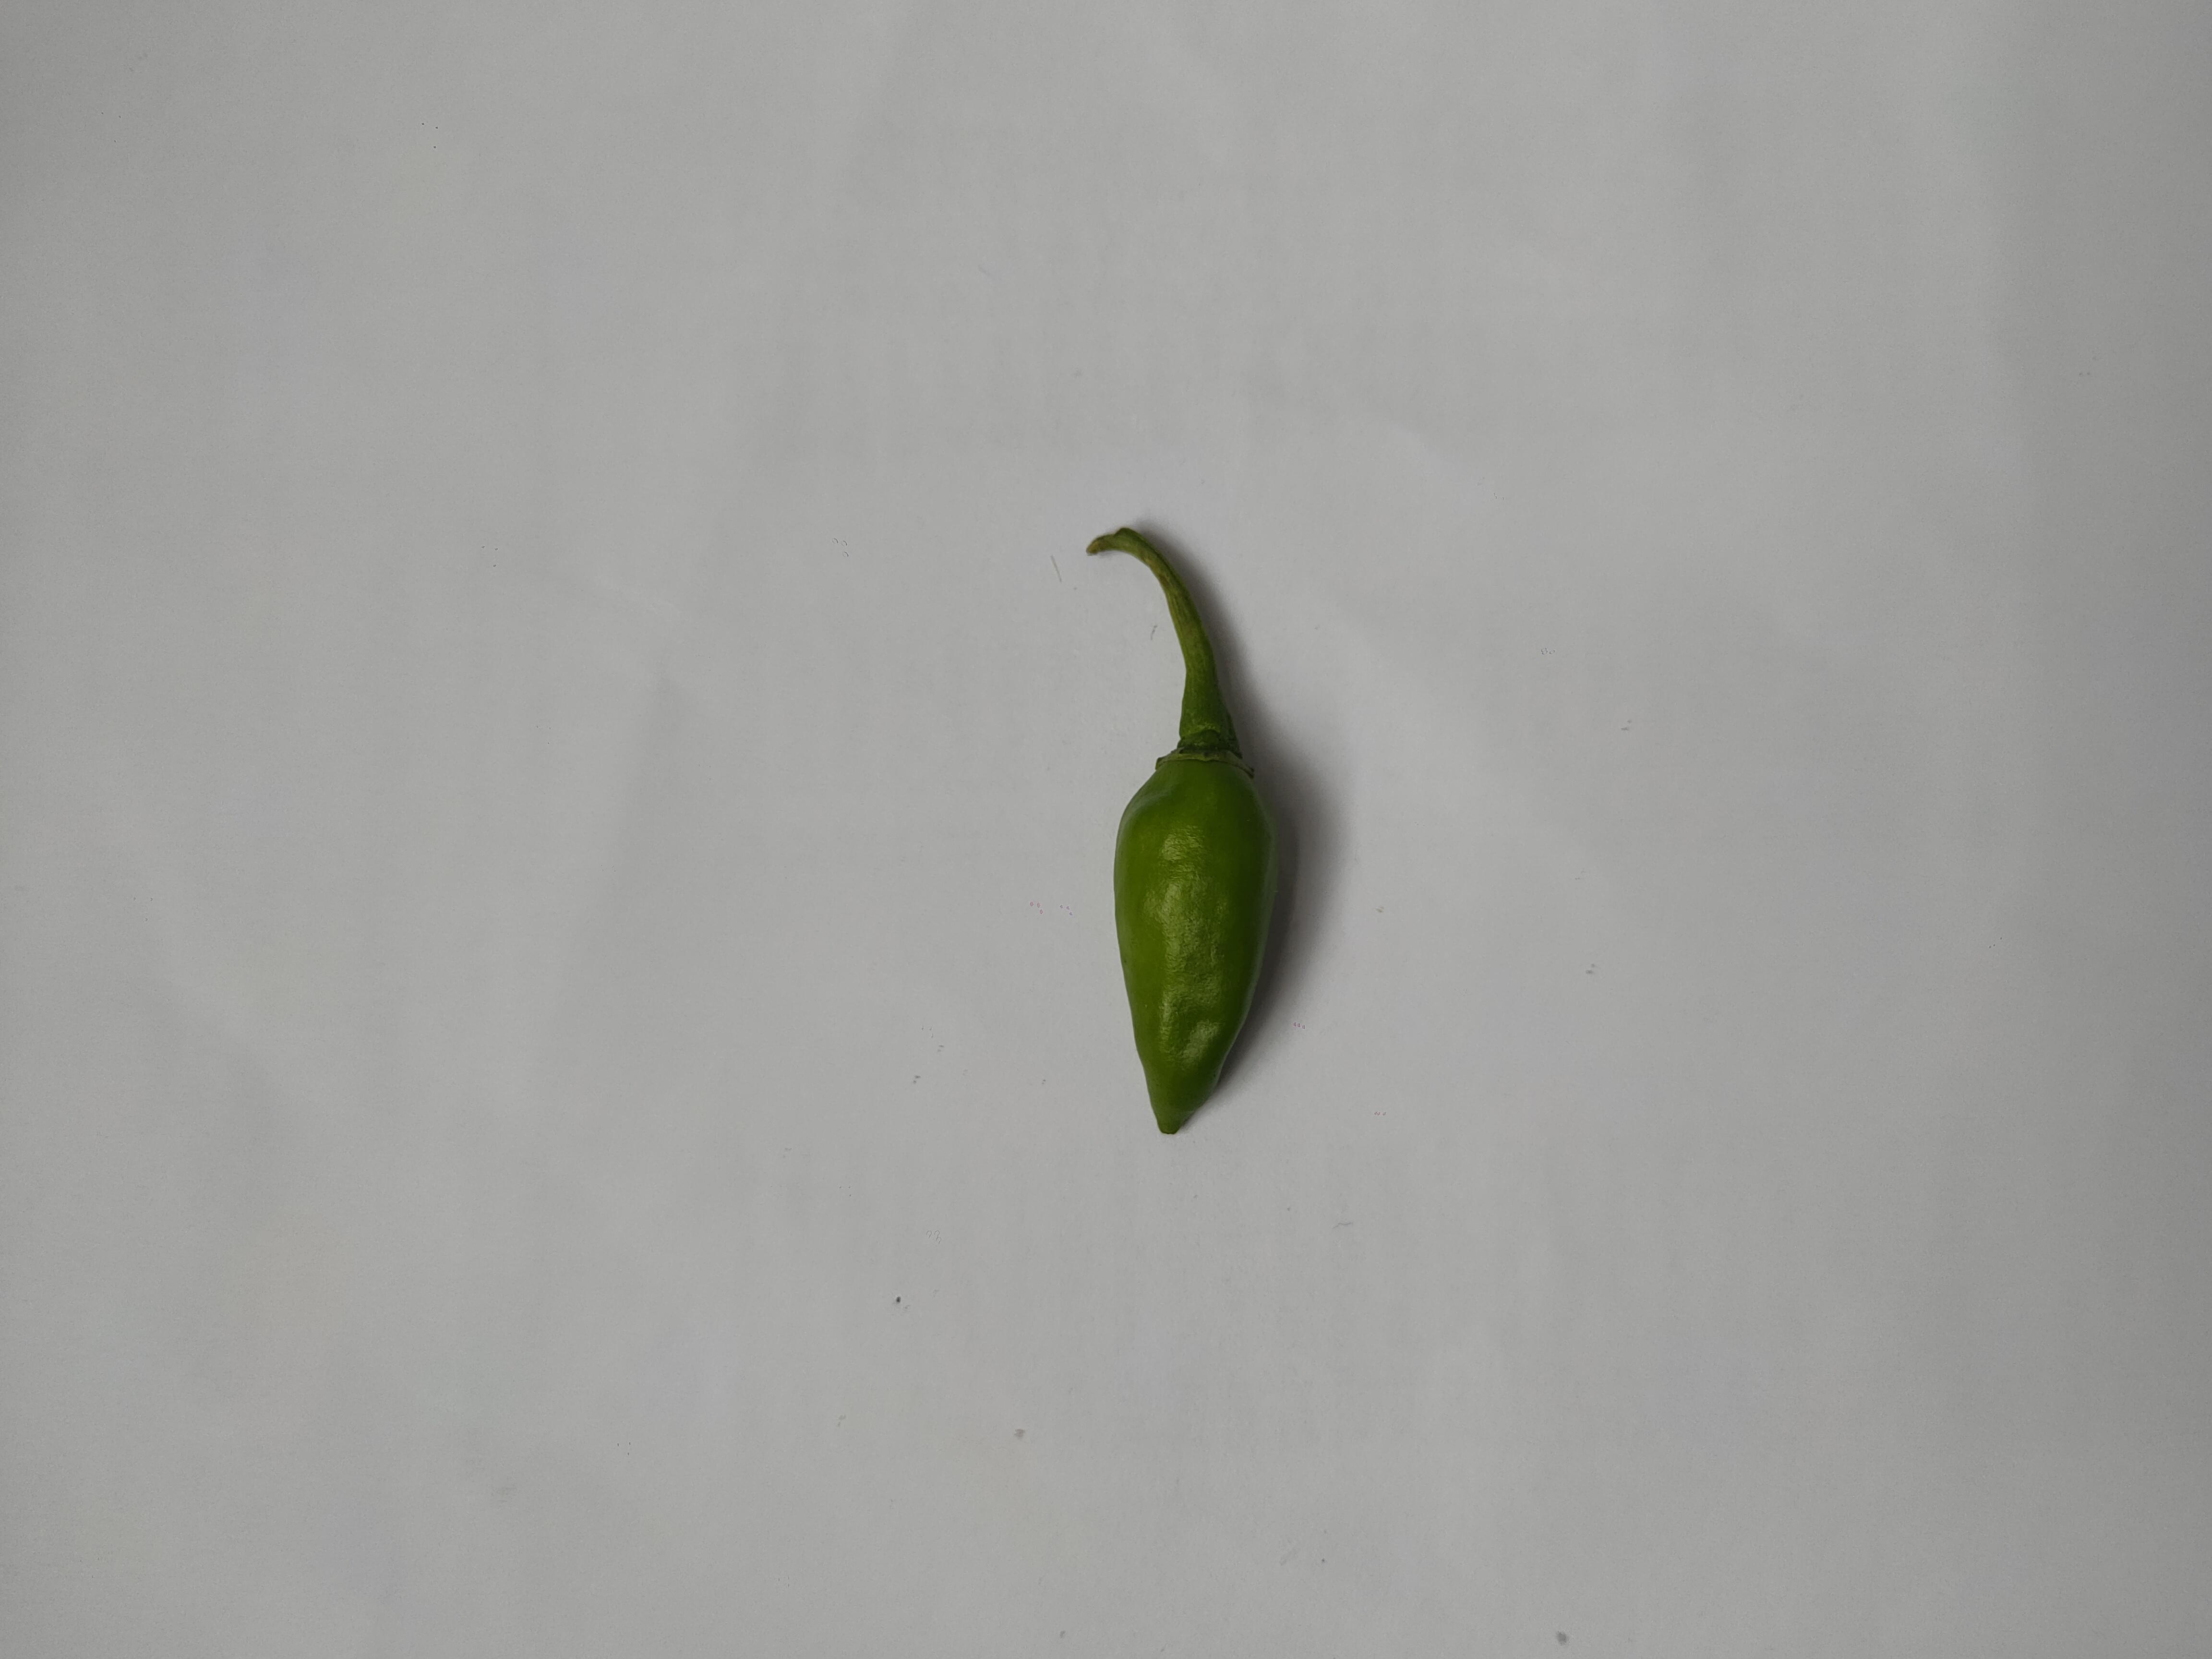
Label: Green Chili